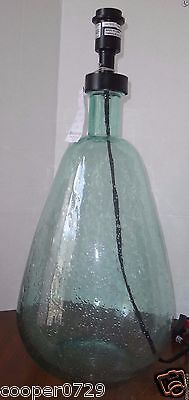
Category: lamp